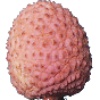
Label: lychee